Setters Formation

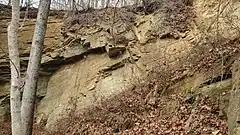
Outcrop of Setters Formation along Marriottsville Road, Baltimore County

The Setters Formation is a geological formation that is located in Maryland, Pennsylvania, and Delaware in the United States. The formation is metamorphic and consists of a complex suite of schist, gneiss, and quartzite.